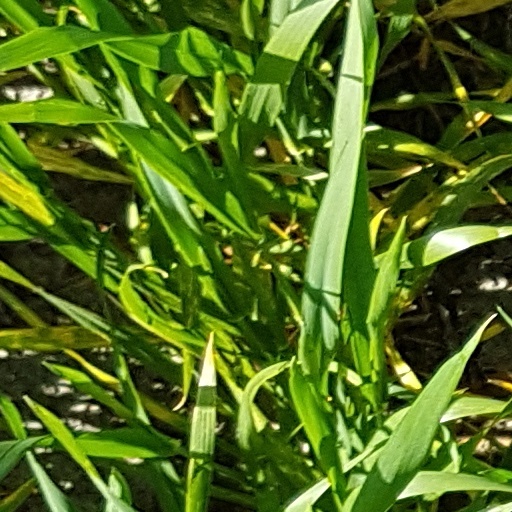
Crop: wheat